Yves Dechezelles

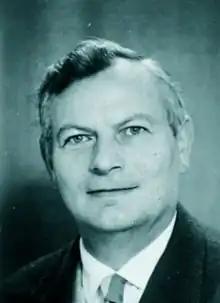
Yves Dechezelles

Yves Dechezelles, born on 11 November 1912 in Sables-d'Olonne (Vendée) and died 9 January 2007, was a French activist and politician.